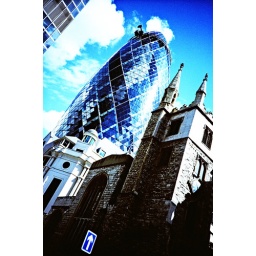
The Sir Norman Foster designed building at home in the city area of London